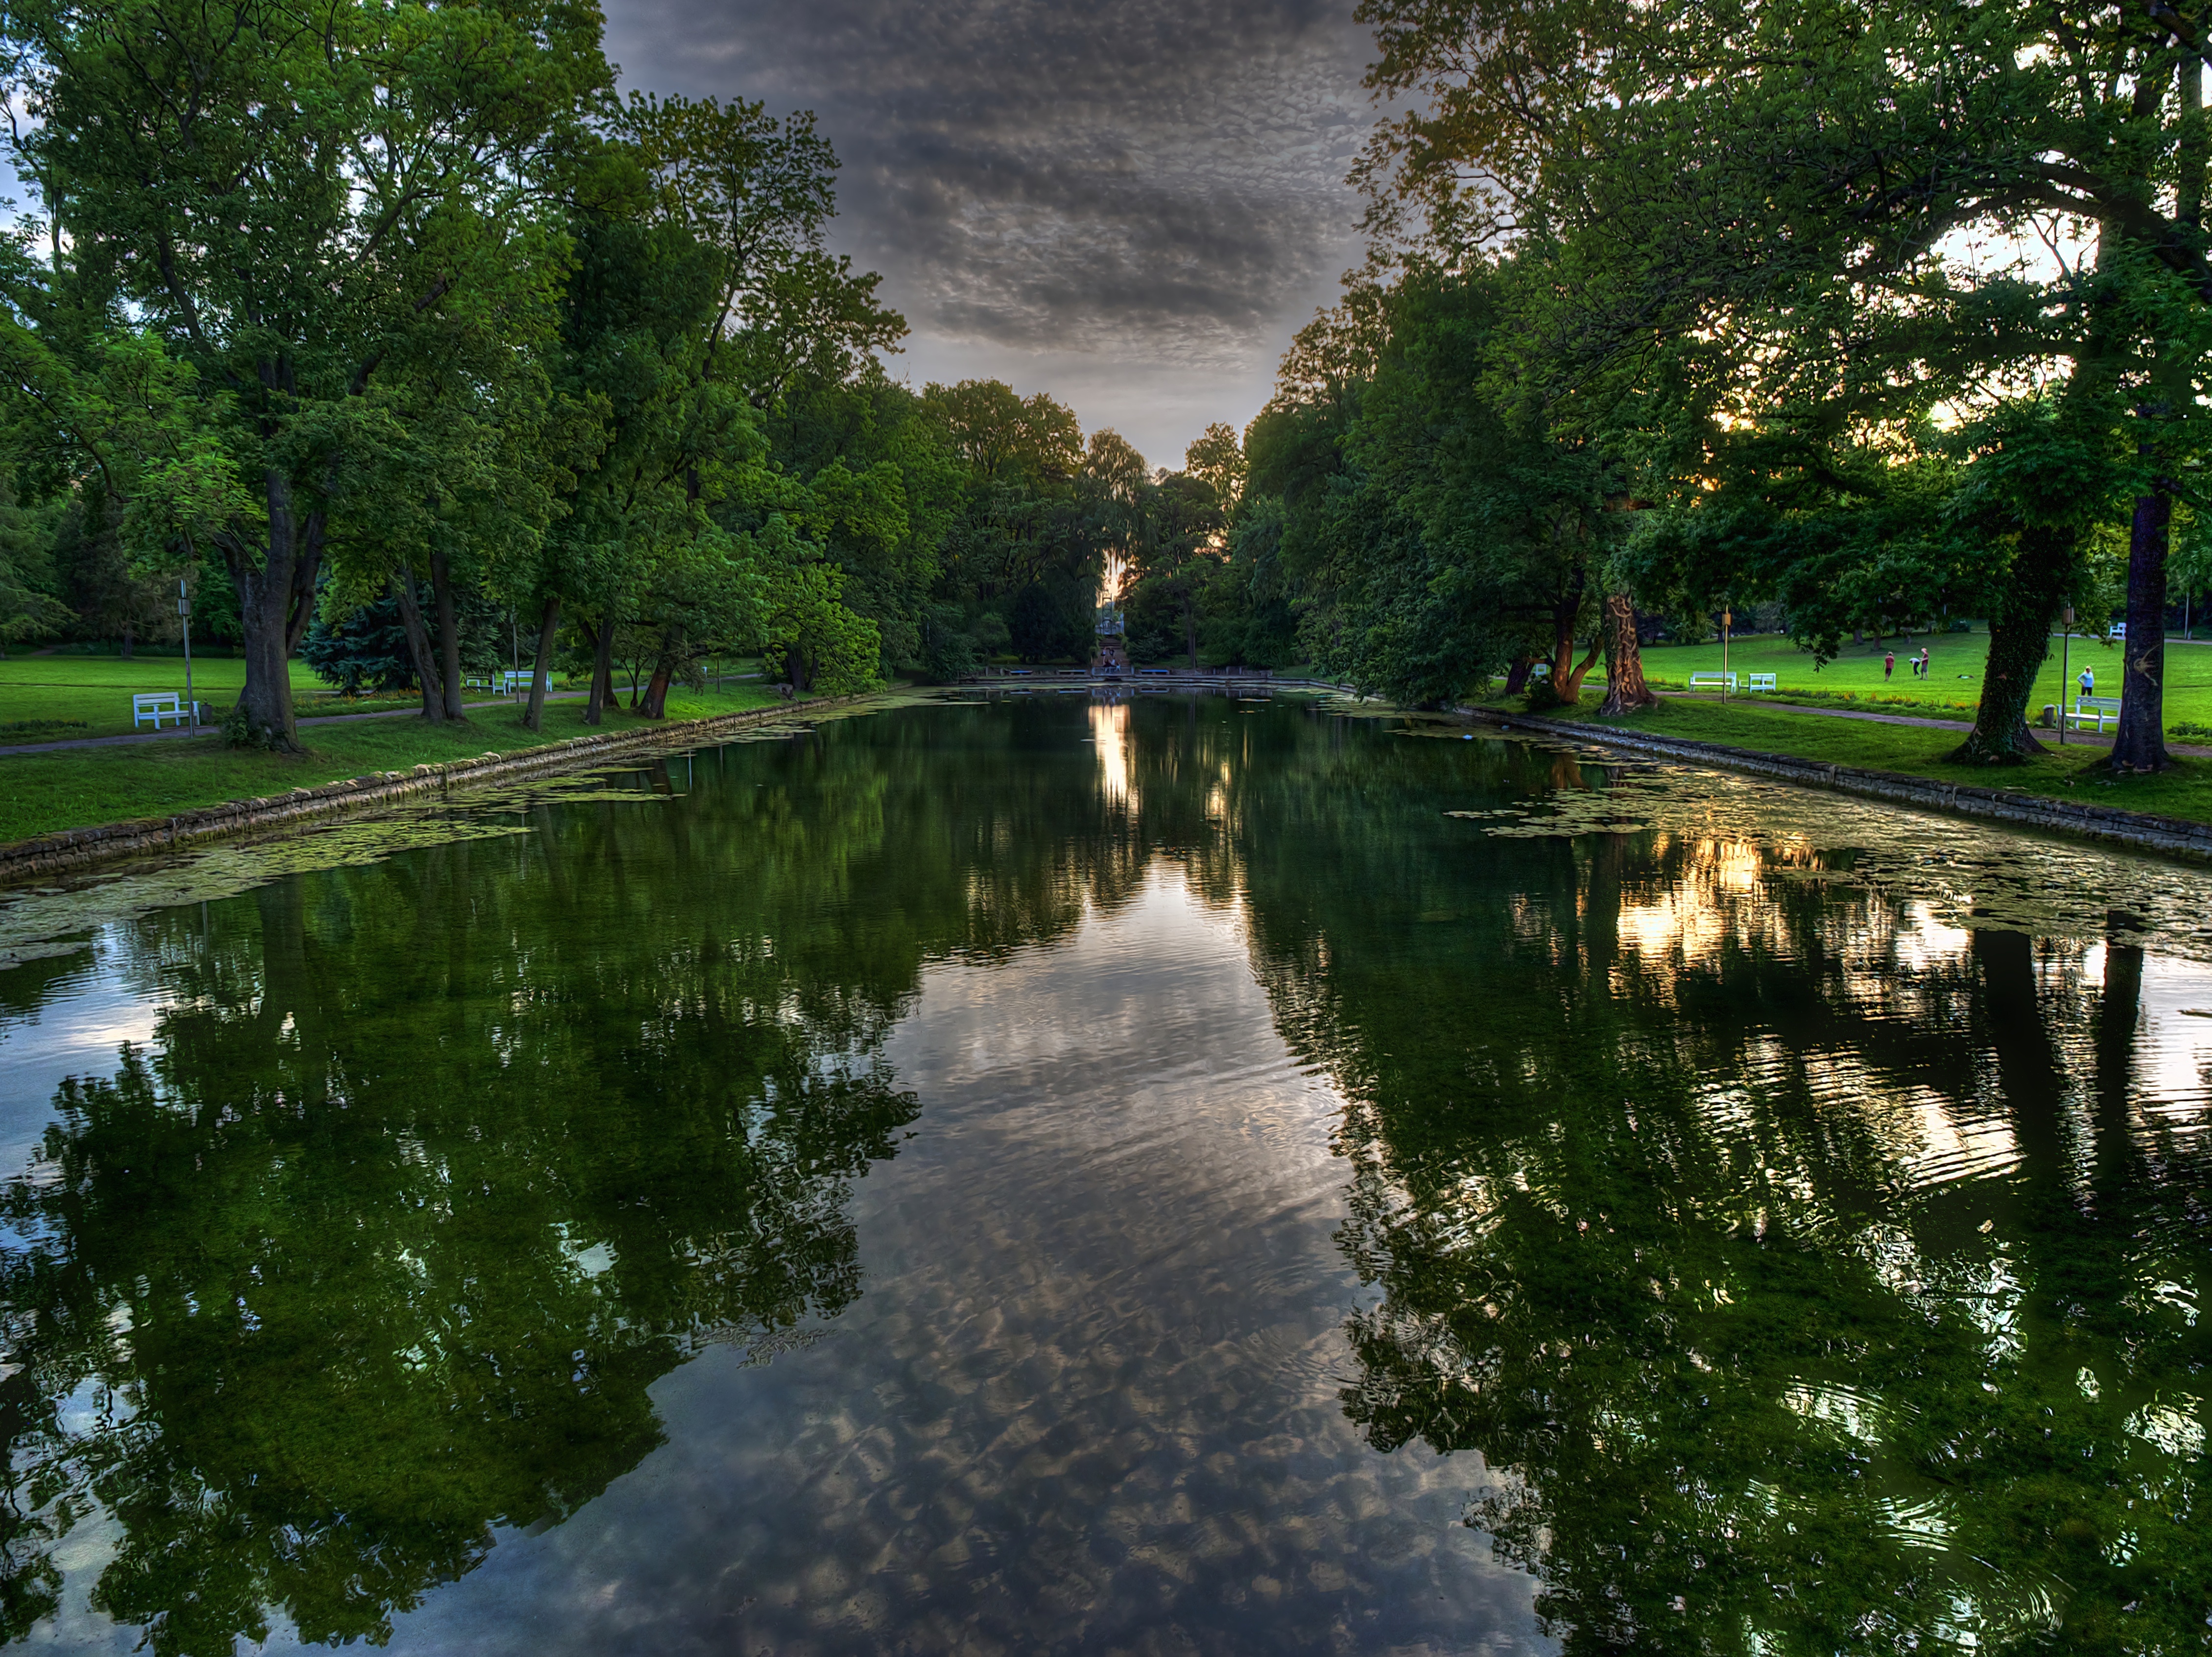
landscape, tree, water, nature, sky, sunset, flower, lake, atmosphere, river, canal, pond, stream, evening, reflection, autumn, park, rest, garden, waterway, body of water, trees, clouds, wetland, woodland, mood, watercourse, weimar, mirroring, reflecting pool, fish pond, bayou